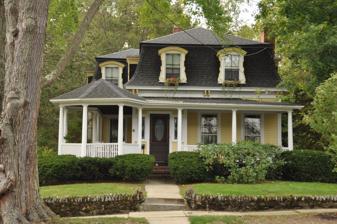
Building: George Cowdrey House
Country: United States of America
Year built: 1865
Historic house in Massachusetts, United States United States historic place George Cowdrey House U.S. National Register of Historic Places Show map of Massachusetts Show map of the United States Location 42 High St., Stoneham, Massachusetts Coordinates 42°29′26″N 71°5′45″W / 42.49056°N 71.09583°W / 42.49056; -71.09583 Built 1865 ( 1865 ) Architectural style Second Empire MPS Stoneham MRA NRHP reference No. 84002557 Added to NRHP April 13, 1984 The George Cowdrey House is a historic house at 42 High Street in Stoneham, Massachusetts .  It was built about 1865 for George Cowdrey, a local shoe manufacturer and state legislator, and is one of the town's finest examples of residential Second Empire architecture. It was listed on the National Register of Historic Places in 1984. Description and history The George Cowdrey House stands near the crest of a hill northeast of Stoneham's Central Square, on the west side of High Street north of its junction with Cowdrey Street (which is also named for George Cowdrey).  It is a modest two-story building, set on a large lot with a low stone retaining wall at the sidewalk.  The house is covered with a mansard roof and has a clapboarded exterior.  A porch wraps around to the left side, with a gazebo section at the corner.  The porch is supported by round Tuscan columns and has dentil moulding at the eave.  The mansard roof dormers are topped by segmented arches and have scrollwork framing around their windows.  Stylistically sympathetic ells extend to the side and rear of the main block, which exhibits high quality craftsmanship both outside and inside. The house was built about 1865, and is one a few well preserved Second Empire residence in Stoneham.  It was built for George Cowdrey, a Stoneham native, shoe manufacturer, and state legislator.  The most significant alterations to the house after its construction are the porch and gazebo (added about 1900), and the leaded sidelights flanking the front entrance. See also National Register of Historic Places listings in Stoneham, Massachusetts National Register of Historic Places listings in Middlesex County, Massachusetts References